Chelsham

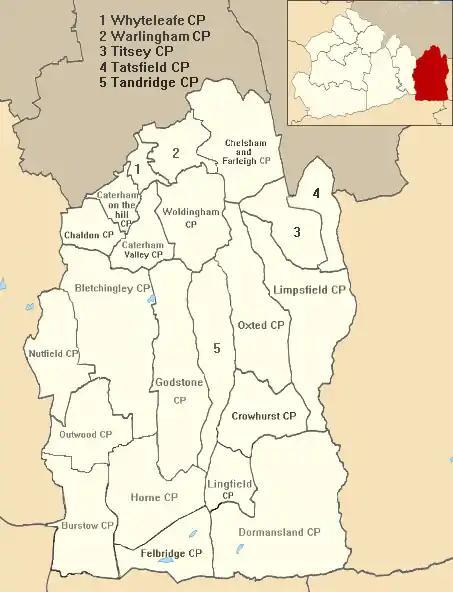
map showing the position of Chelsham (within the most northern civil parish) of Tandridge

Together with Farleigh the total population of the civil parish was 356 as measured by the 2001 census.